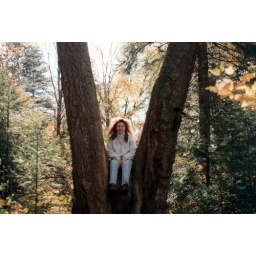
Tracy sitting in the crotch of a large tree on the trail to the summit of Blue Mountain.